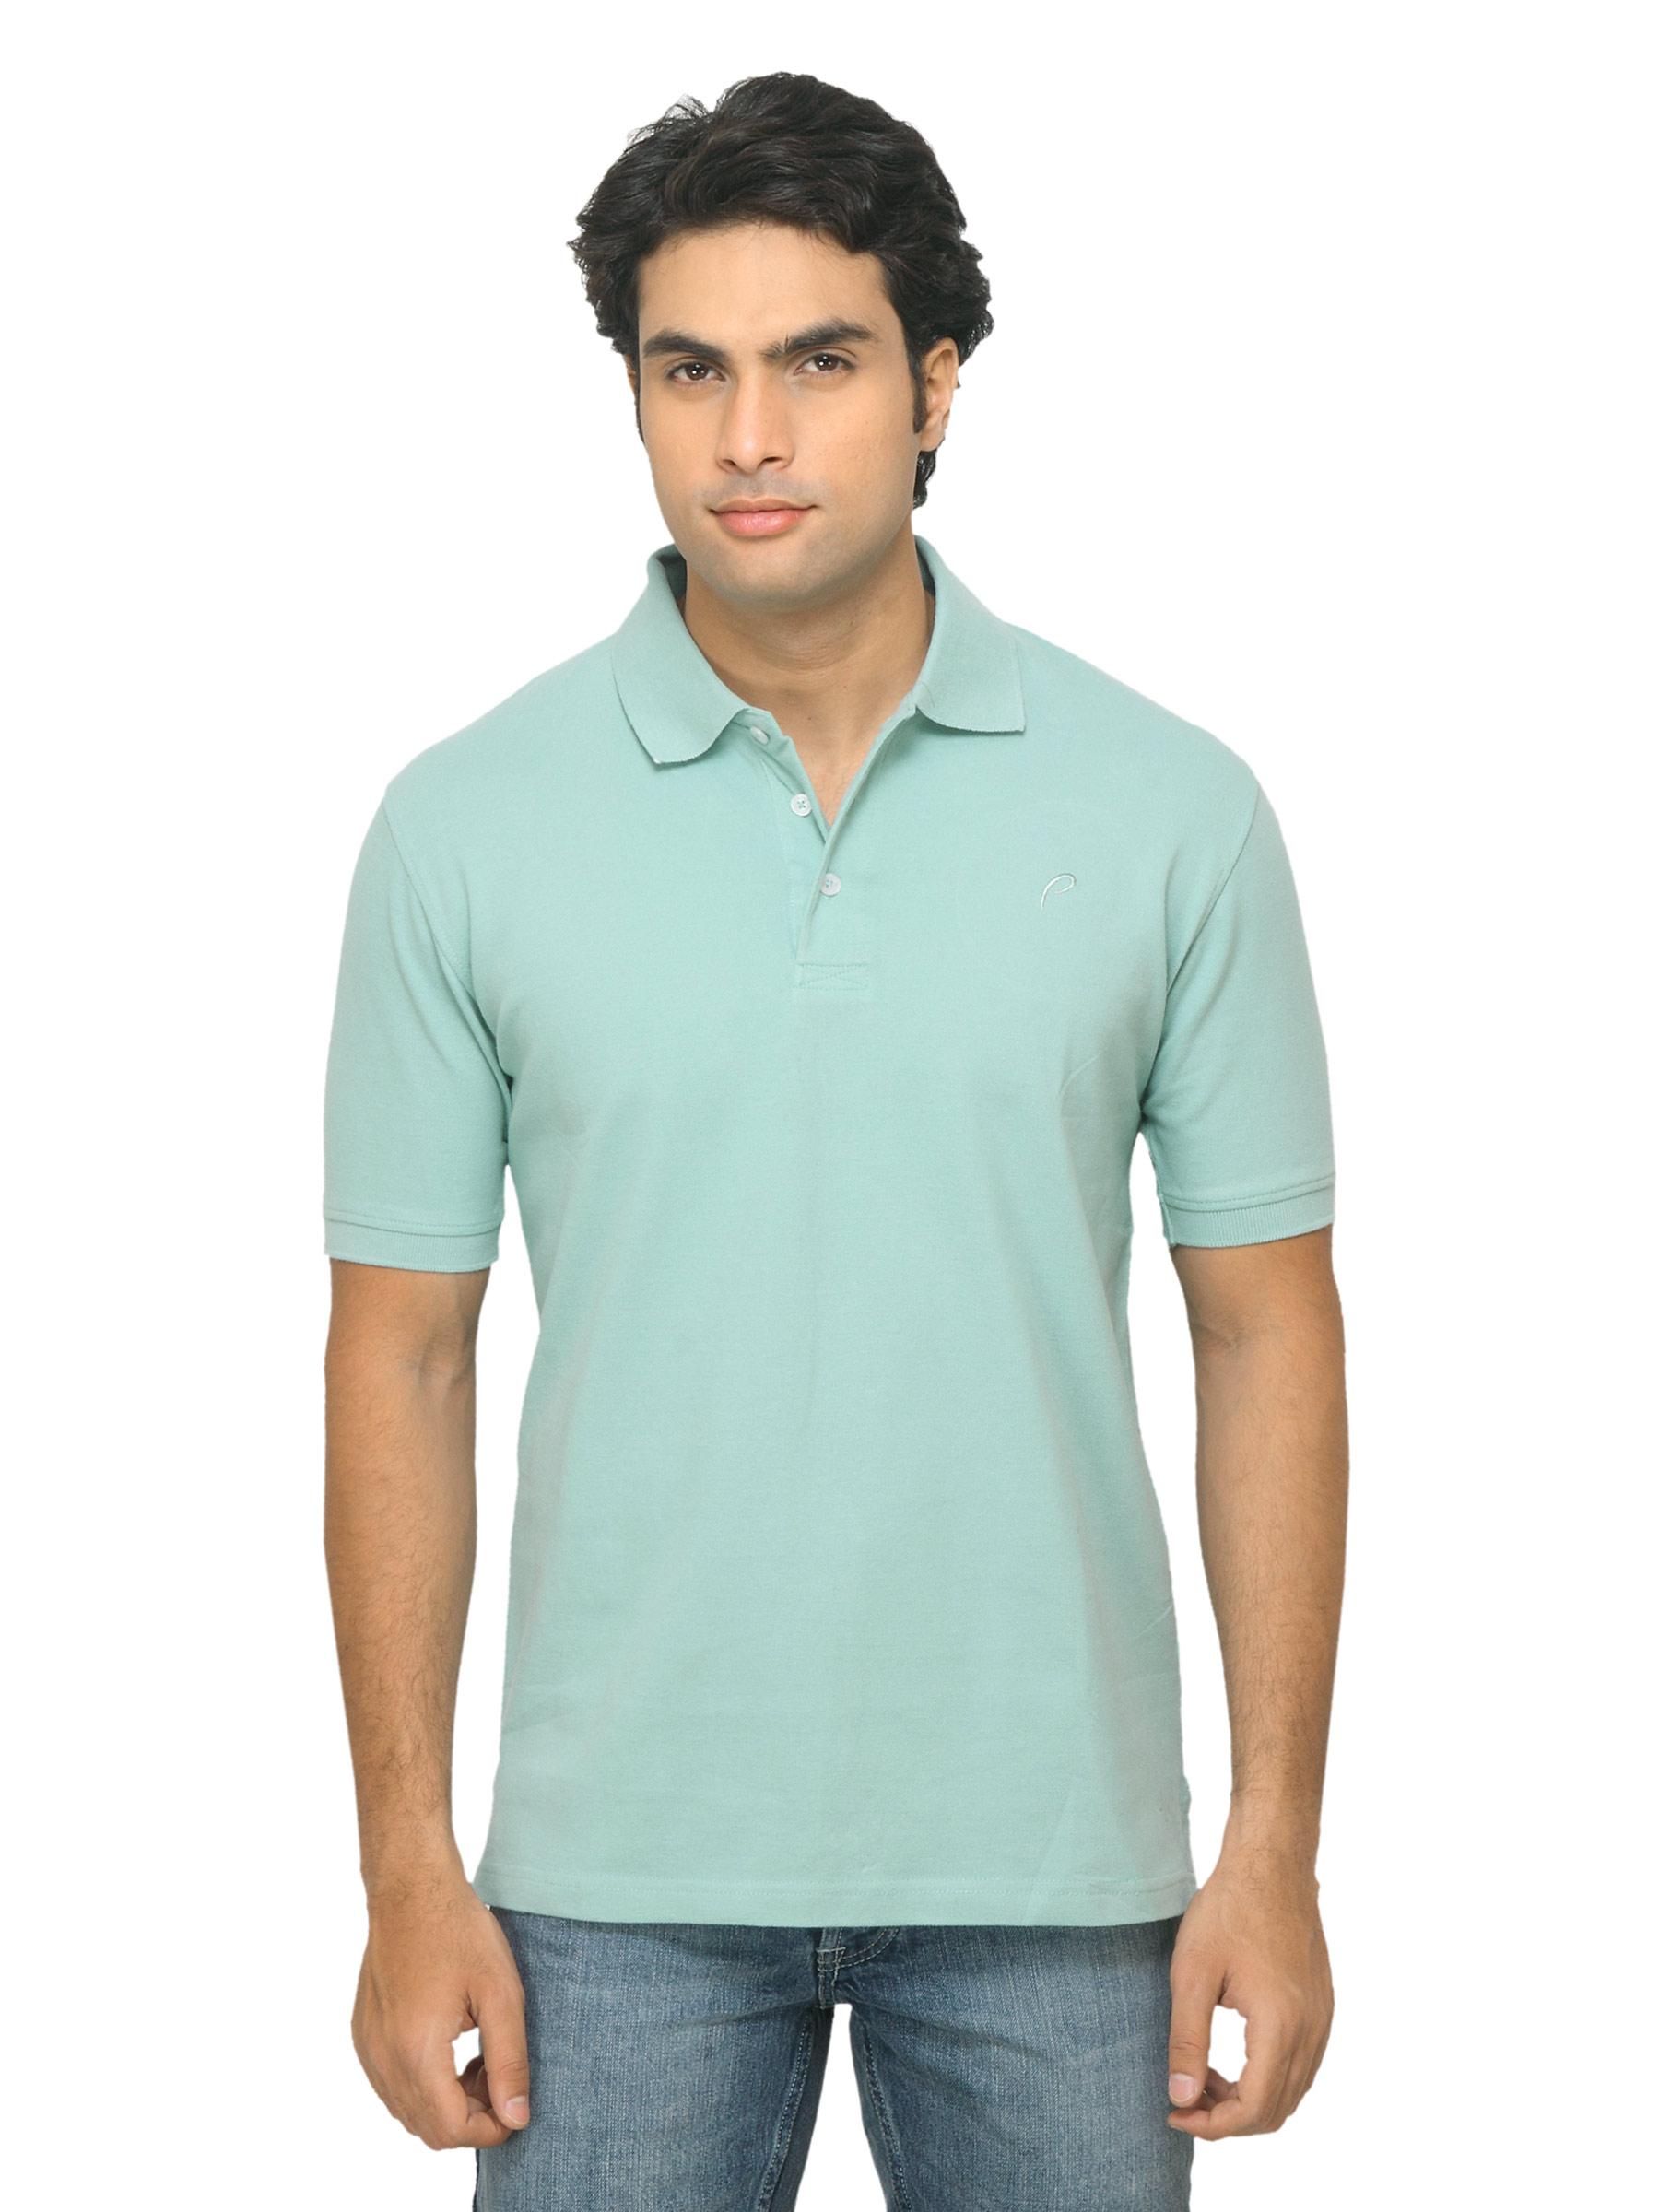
Proline Sea Green Polo T-shirt
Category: Apparel / Topwear / Tshirts
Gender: Men
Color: Sea Green
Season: Summer 2013
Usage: Casual